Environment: real
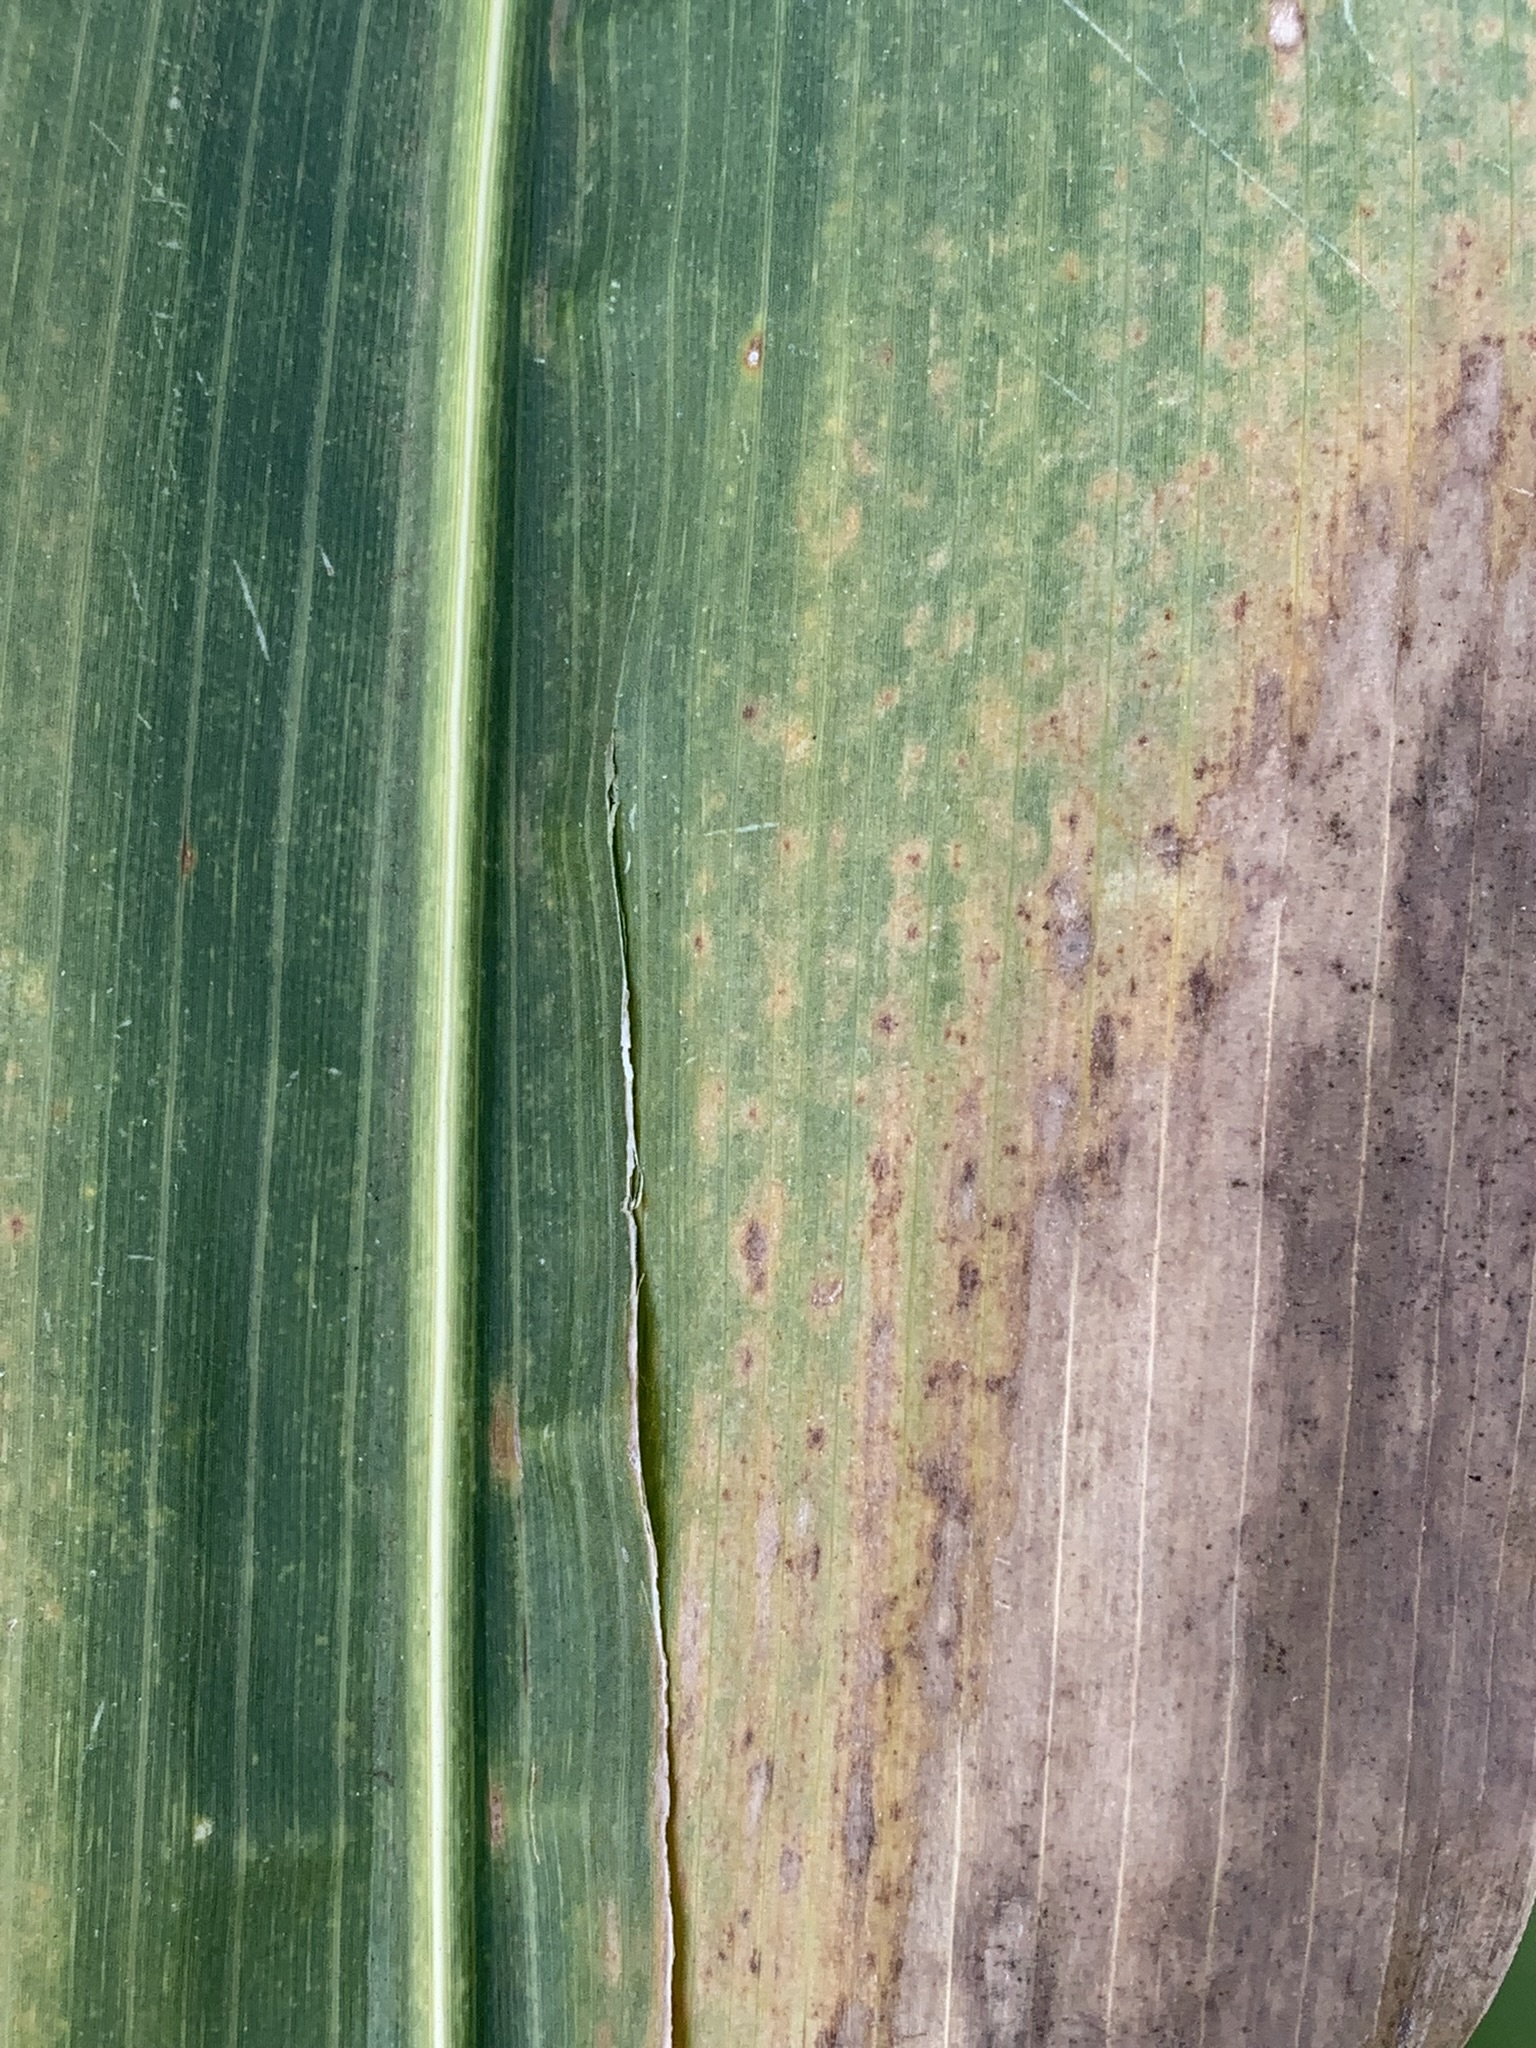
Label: lethal_necrosis